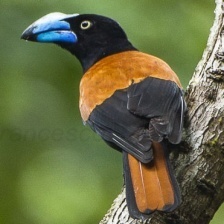
Species: HELMET VANGA
Scientific name: EURYCEROS PREVOSTII